History of slavery in Indiana

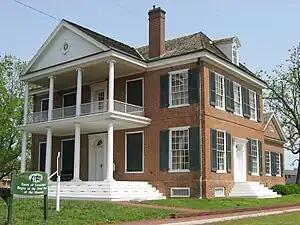
Grouseland, Territorial Governor's Mansion of William Henry Harrison in Vincennes, Indiana

Slavery in Indiana occurred between the time of French rule during the late seventeenth century and 1826, with a few traces of slavery afterward.